Janek Õiglane

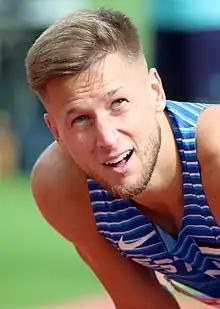
Õiglane in 2022

Janek Õiglane (born 25 April 1994 in Rakvere) is an Estonian Olympic decathlete. He has competed at multiple major championships and competed at the 2024 Paris Olympic Games, finishing in fifth place.